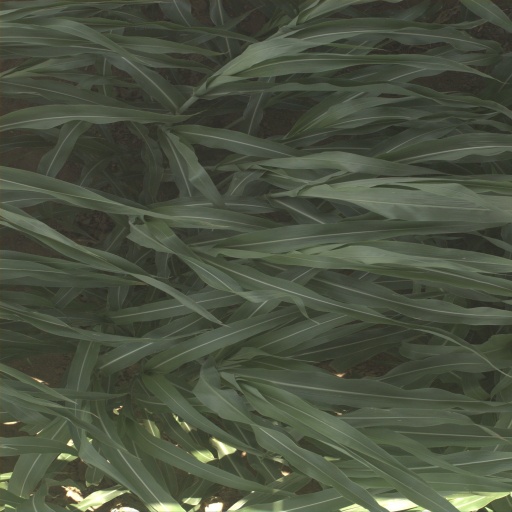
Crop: sorghum